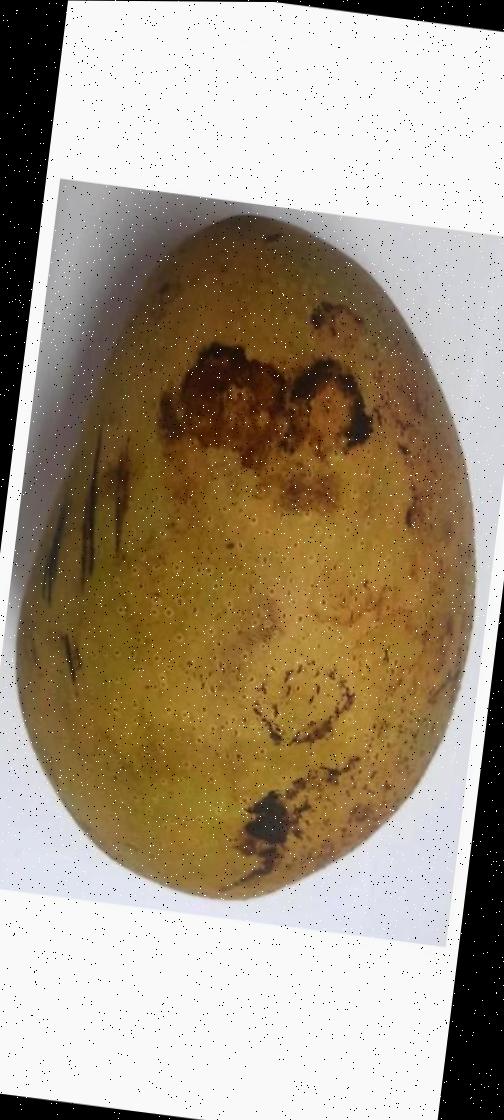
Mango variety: Ashshina Classic